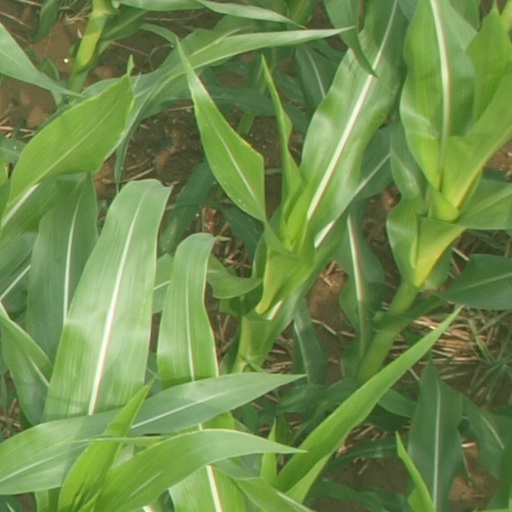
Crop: maize; corn